Donya-e-Eqtesad

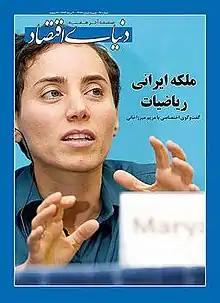
Maryam Mirzakhani's picture on the cover of "Donya-e-Eqtesad" newspaper

"Donya-e-Eqtesad" was founded in October 2002, and it has been published and circulated in Iran since then. This economic daily is among the most circulated newspapers in Iran. "Donya-e-Eqtesad" is considered to be an advocate of free markets, and does not have any formal affiliation with the government of Iran. It is a moderate critique of the government economic policies. Its main competitor was "Sarmayeh" newspaper.